Finders Keepers (American game show)

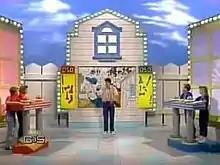
Two teams playing the hidden picture round on the syndicated series (note the laminate stickers on the boards)

The process repeated with a second hidden pictures round and set of rooms to search. The dollar values increased to $75 for finding a correct hidden picture and $100 for successfully finding a hidden object in a room.